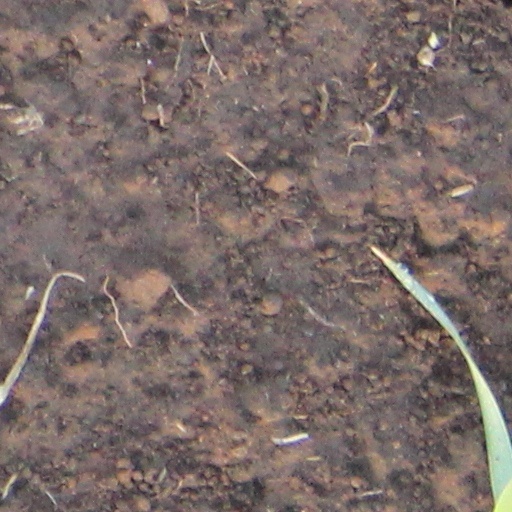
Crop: wheat